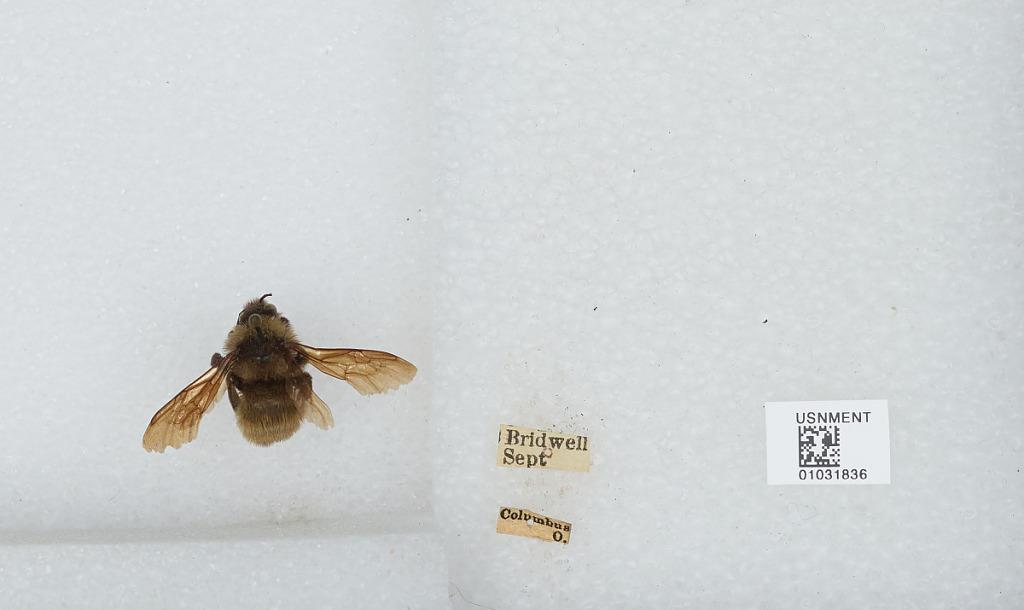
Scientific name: Bombus (Fervidobombus) pensylvanicus pensylvanicus (De Geer)
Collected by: Bridwell
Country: United States
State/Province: Ohio
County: Franklin
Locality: Columbus
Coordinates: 39.98, -82.98